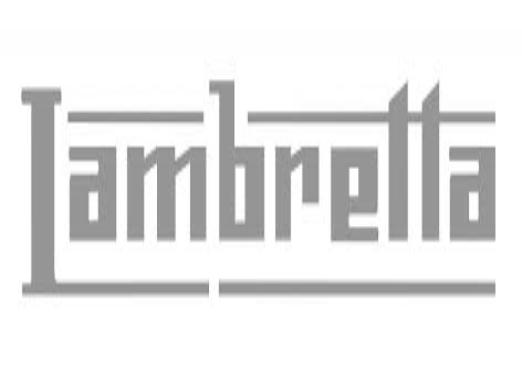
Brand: lambretta
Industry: Transportation